Cahit Zarifoğlu

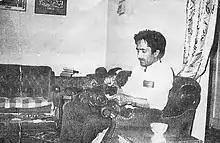

Zarifoğlu was born in Ankara in 1940 and he grew up in Kahramanmaraş. He started writing poetry during his high school years at Kahramanmaraş High School. After high school, he went to Istanbul and studied German language and literature at Istanbul University. He published his poems in "Diriliş" magazine. He was a contributor to the magazines "Yeni Dergi", "Soyut", and "Papirüs" between 1961 and 1971. In 1976, he published some of his poems, stories, diaries and conversations in "Mavera". He was also one of the founders of this magazine.